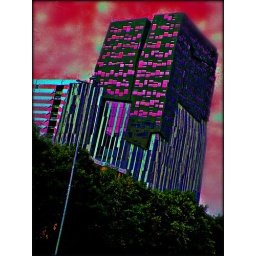
Office tower near the Amsterdam Zuid train station